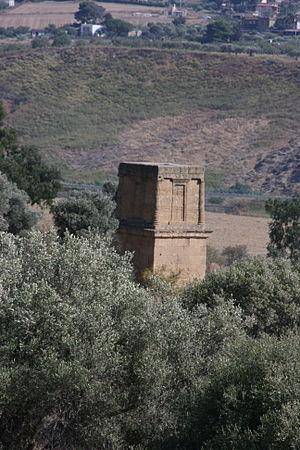
Théron est un tyran grec de la ville d'Acragas en Sicile.